Voorschoten

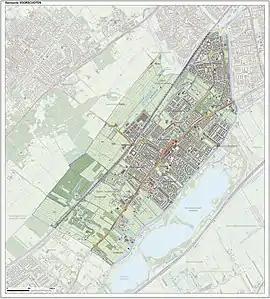
"Map of the municipality of Voorschoten, June 2015"

Voorschoten is a town and municipality in the western Netherlands, in the province of South Holland. It is a smaller town in the Randstad, enclosed by the cities of Leiden, Wassenaar and Leidschendam-Voorburg. The municipality covers an area of of which is covered by water.